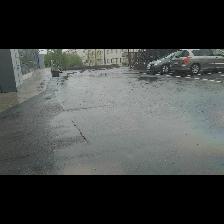
Label: NonHuman